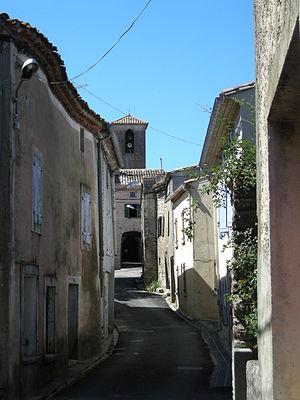
Rue, passage couvert et église à Mouthoumet (Aude)
Mouthoumet est une commune française, située dans le département de l'Aude en région Occitanie. En 2010, elle comptait 116 Mouthoumetais. La commune est située à cœur des Corbières sur l'ancienne route nationale 613 aujourd'hui route départementale. Le regroupement en village a eu lieu entre le XIᵉ siècle et le XIIᵉ siècle sur l'emplacement actuel des habitations. La commune est située sur le territoire de deux zones natura 2000, « vallée de l'Orbieu » et « Hautes-Corbières », elle est aussi traversée du nord au sud par le GR 36.